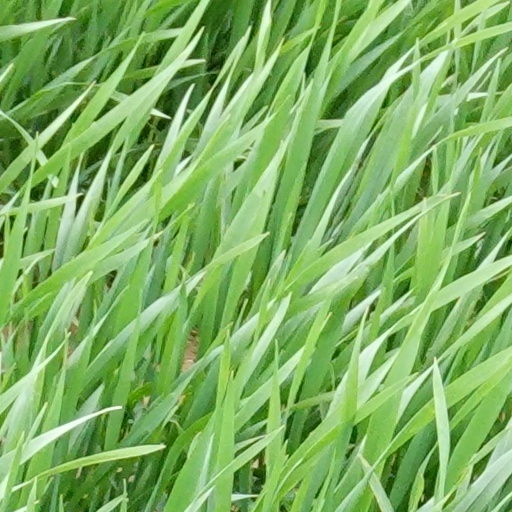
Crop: wheat